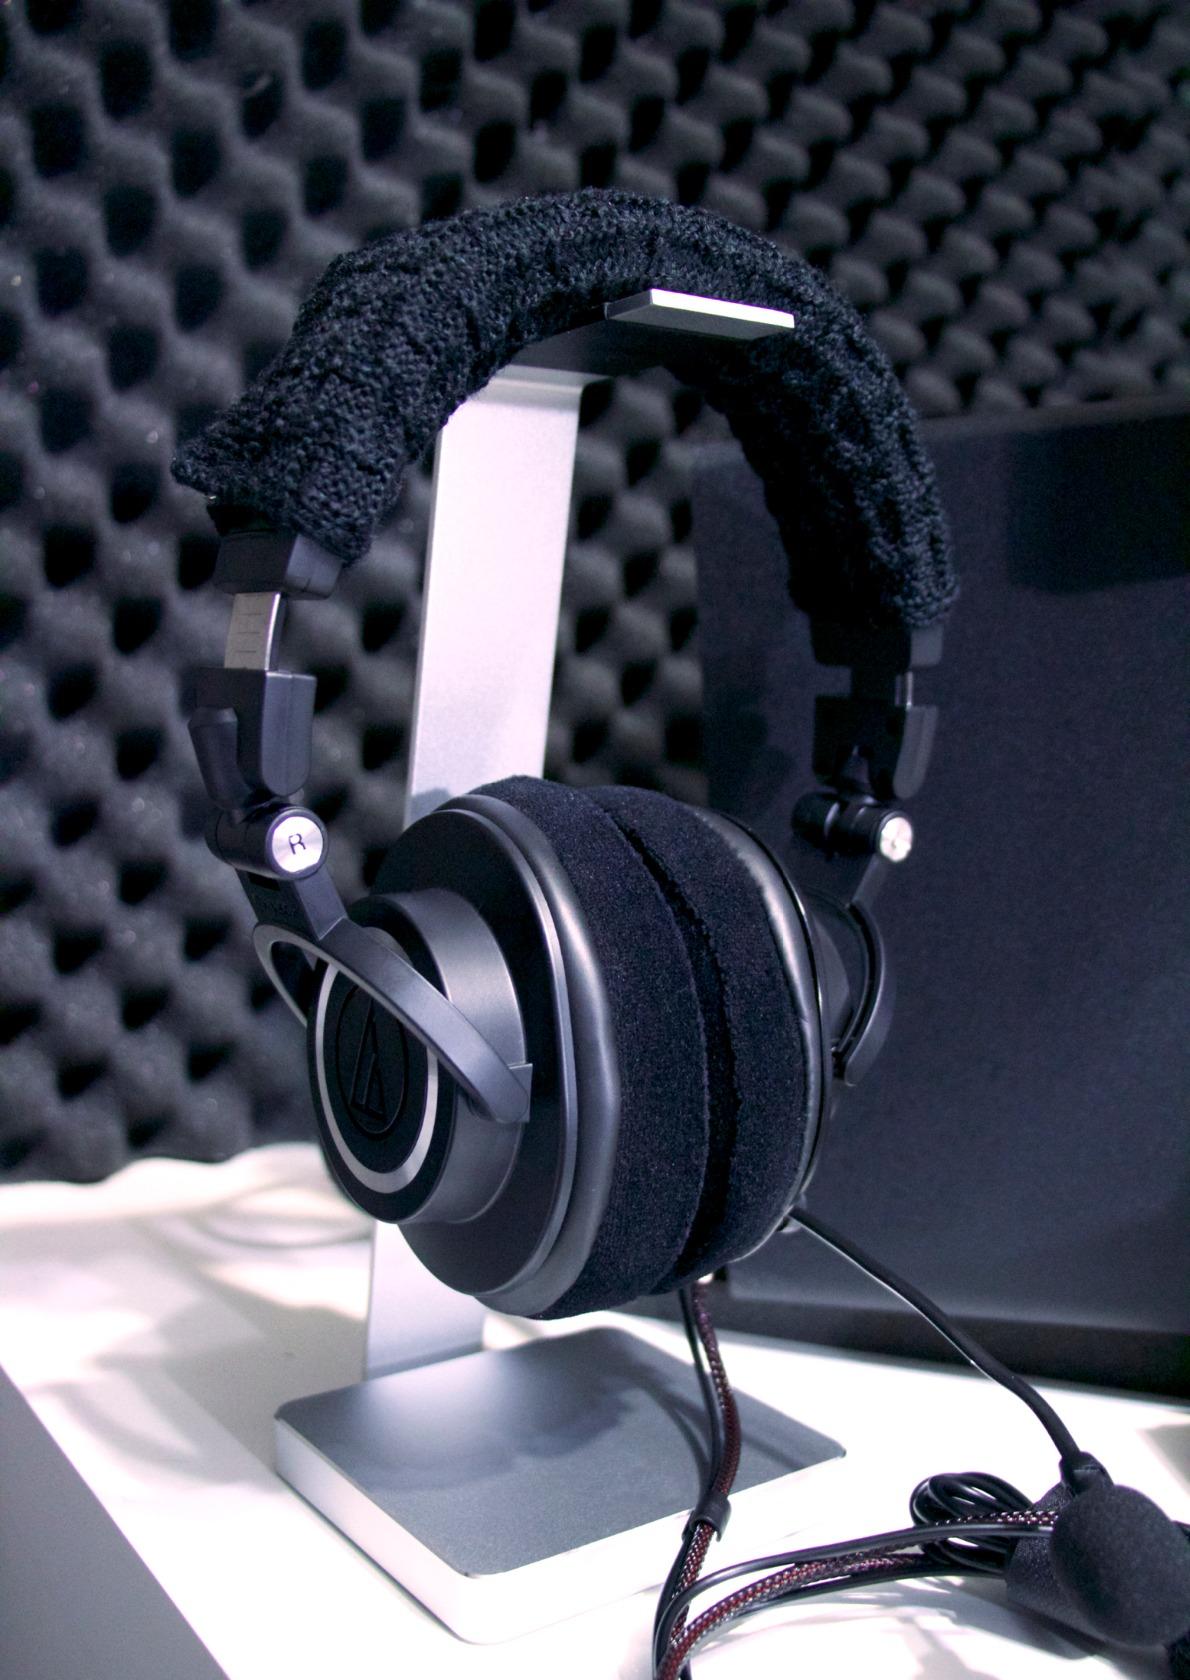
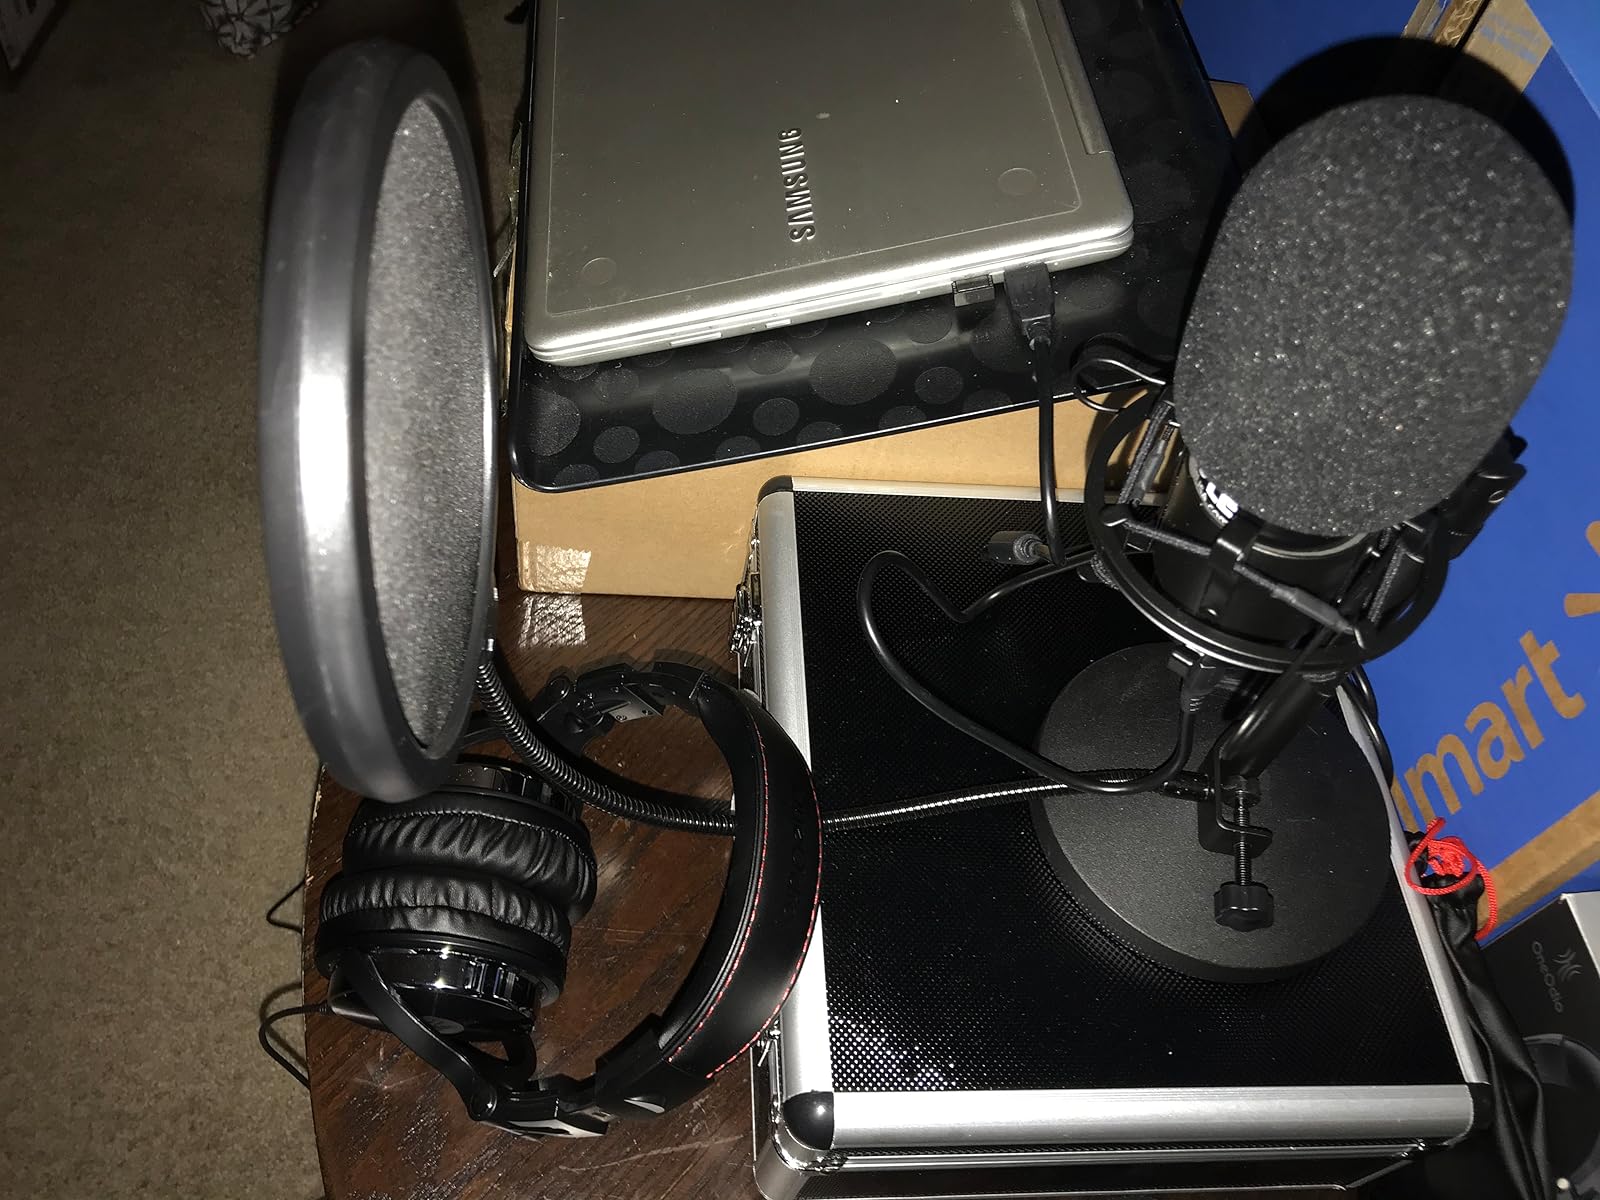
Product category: headphones
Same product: no